Question: Where is the sofa?
Tambaya: Ina kujerar?
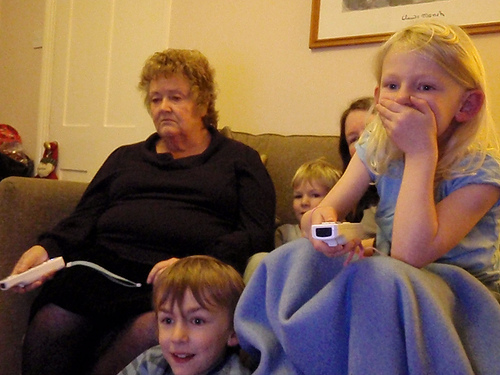
Answer: Living room.
Amsa: Falo.